North Woods and North Meadow

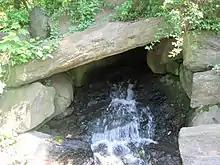
This grotto is the Pool's source.

North Woods contains the Loch, which drains into Harlem Meer in the northeastern corner of the park; the Loch is fed by the Pool, whose mouth is the waterfall at its eastern end that is the source of the Loch, just west of the arch called Glen Span. The Loch and Pool are adapted from a single watercourse called Montayne's Rivulet, originally fed from a natural spring but now replenished by the city's water system. The Loch is the only stream in Central Park where an existing watercourse was left aboveground, rather than placed in a culvert underground.